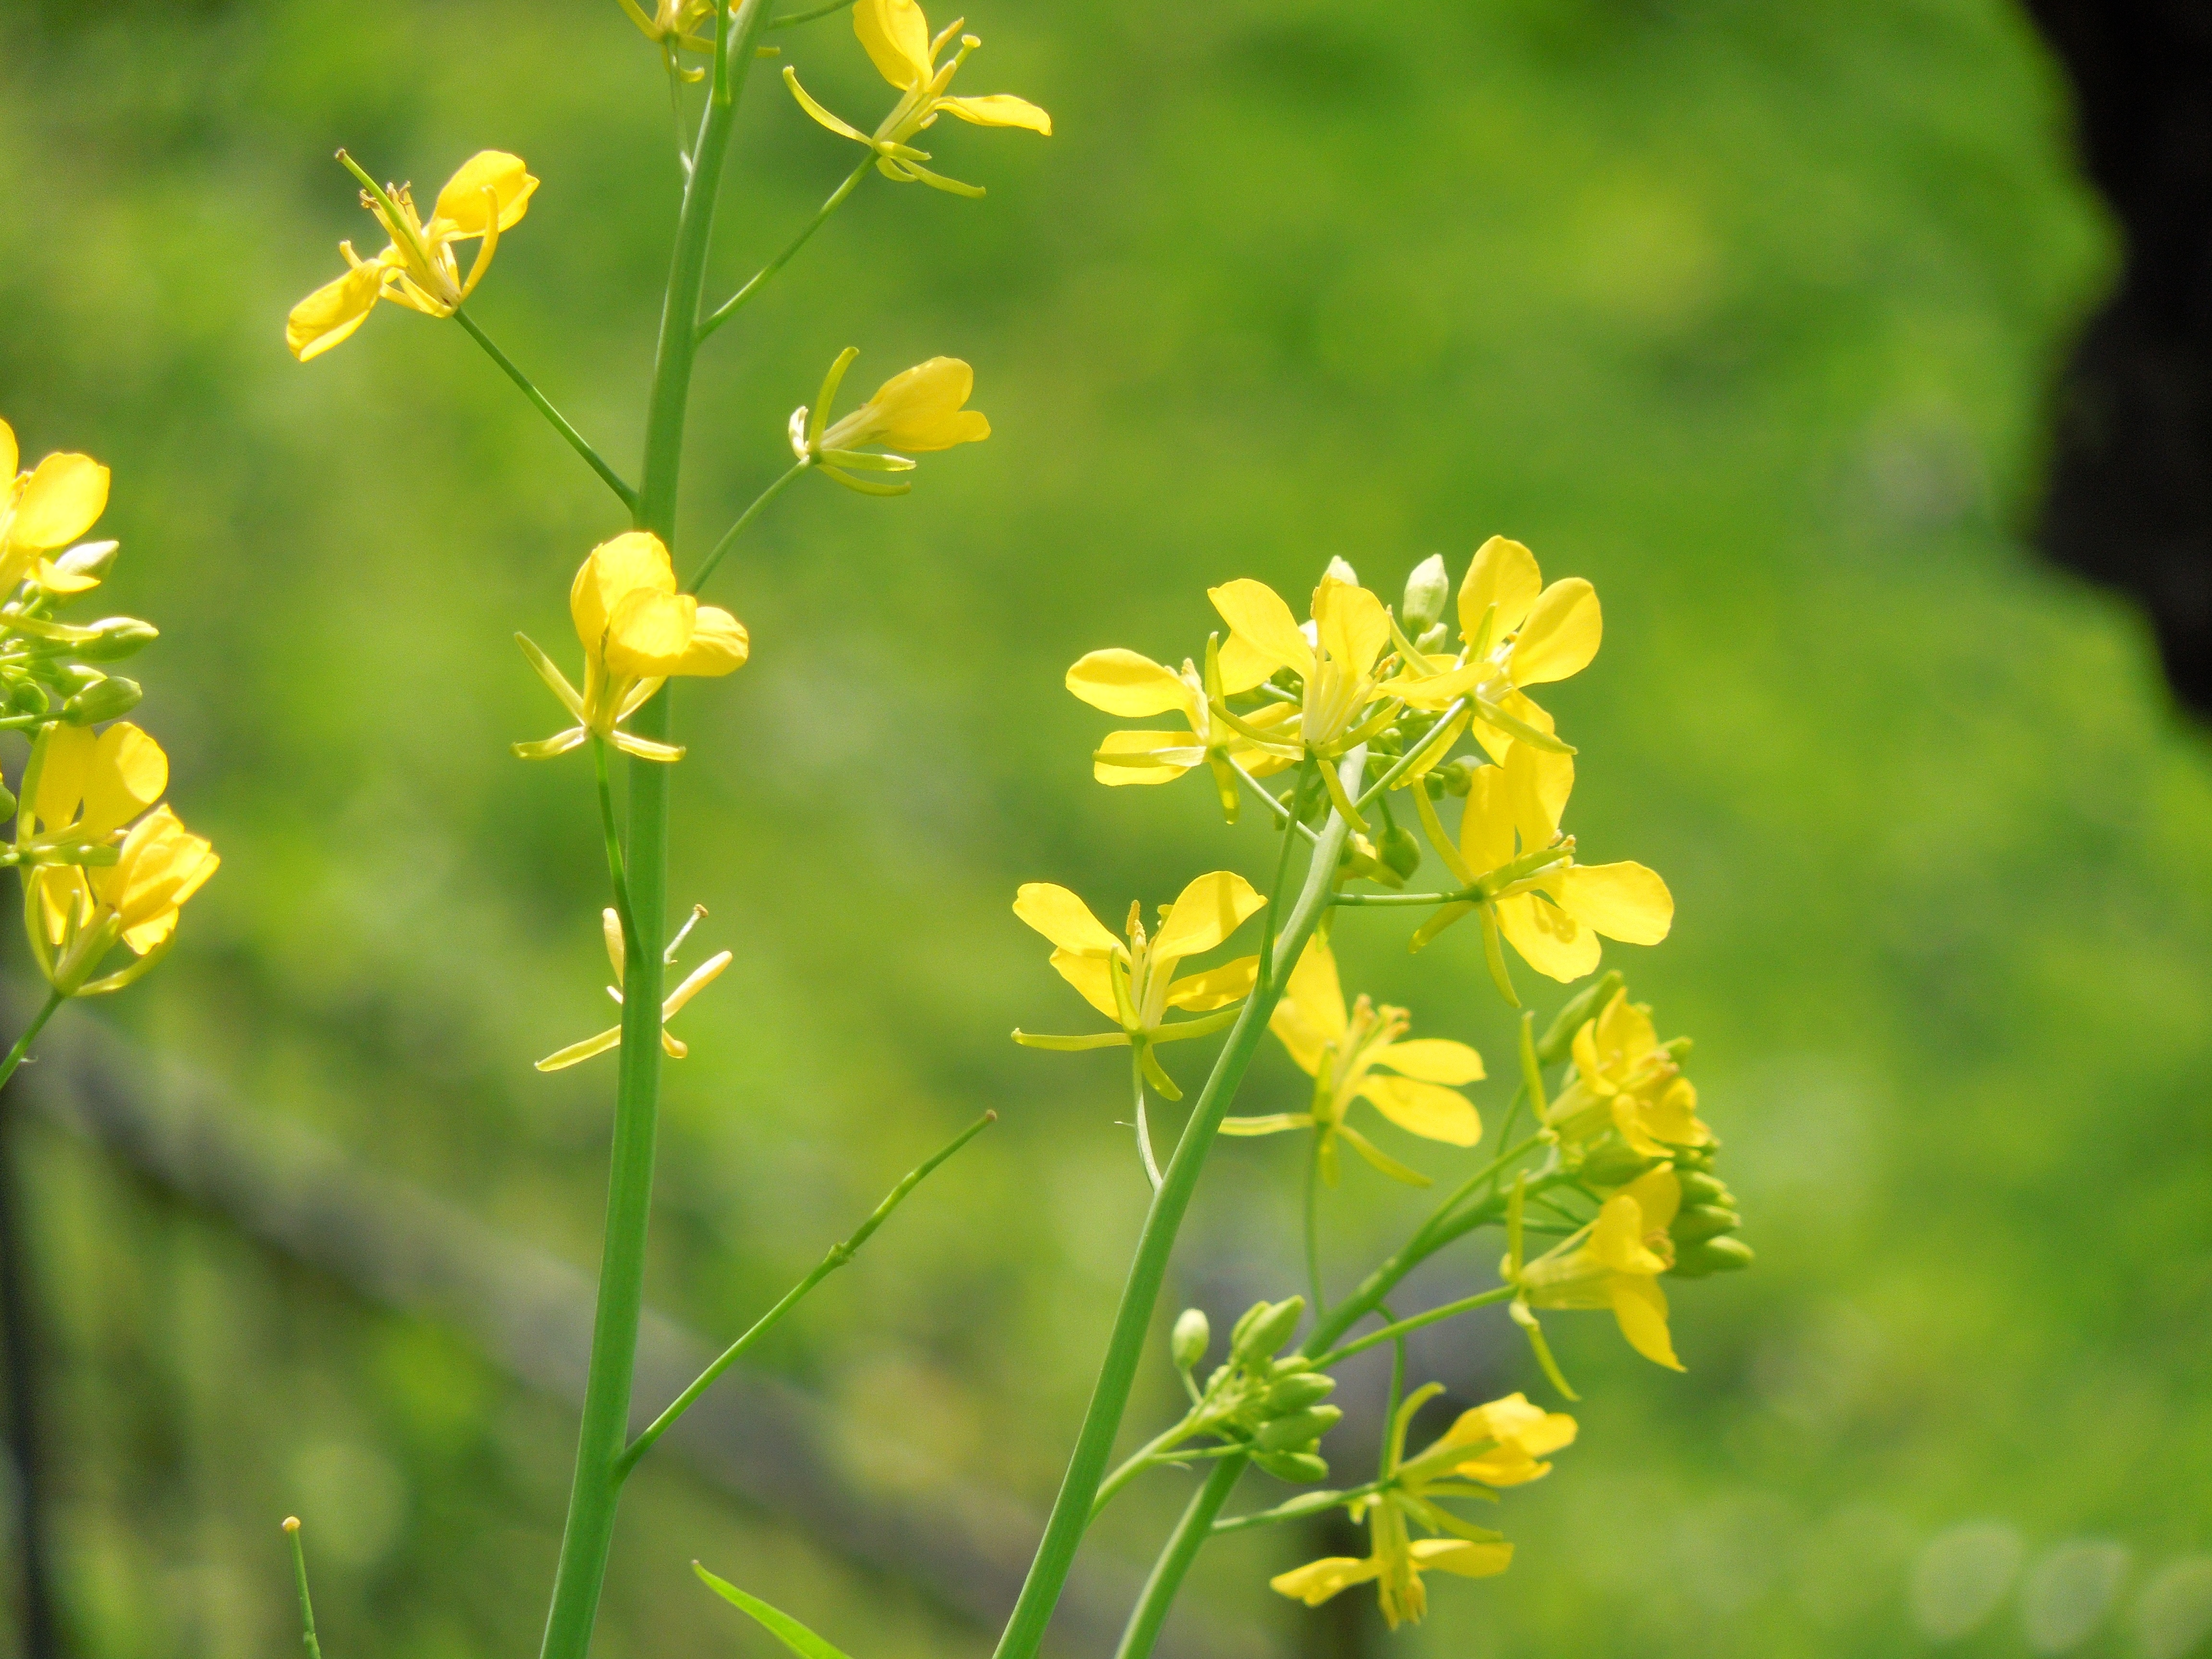
landscape, blossom, plant, meadow, prairie, flower, food, spring, green, produce, vegetable, natural, yellow, japan, flora, rapeseed, wildflower, flowers, outdoors, seasonal, rue, canola, mustard, brassica, views of japan, macro photography, flowering plant, rape blossoms, subshrub, land plant, mustard plant, brassica rapa, chelidonium